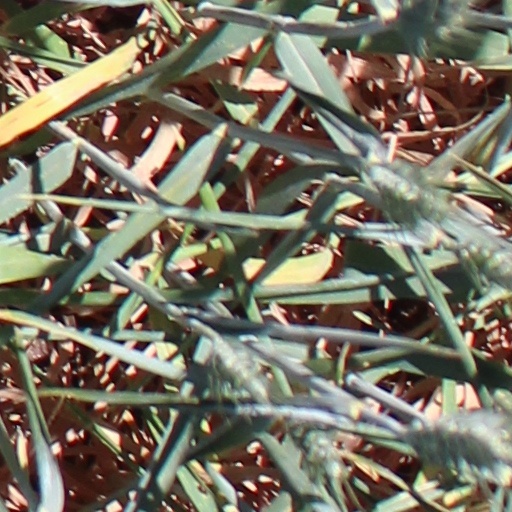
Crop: wheat